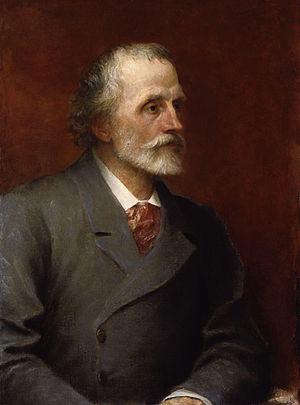
George Frederic Watts est un peintre et sculpteur anglais populaire de l'époque victorienne lié au mouvement symboliste. Watts est devenu célèbre de son vivant pour ses œuvres allégoriques telles que les tableaux Hope et Love and Life.
Elizabeth Barrett Browning, née le 6 mars 1806 à Coxhoe Hall, dans le comté de Durham, et morte le 29 juin 1861 à Florence, est une poétesse, essayiste et pamphlétaire anglaise de l'ère victorienne.
George Meredith est un poète et romancier britannique.